Tanks of South Korea

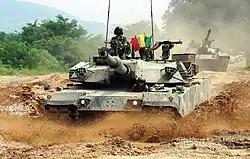
K1A1 tanks of the 20th Mechanized Infantry Division of ROK Army is maneuvering through rough terrain.

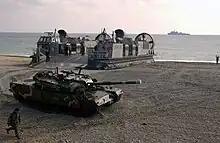
A South Korean K1 88 Main Battle Tank.

By the 1970s, the Republic of Korea was desperately in need of additional main battle tanks. M4A3E8 "Easy Eight" variant of Sherman tanks, dating back to World War II, had been retired from service by the Republic of Korea Army, and the backbone of the South Korean armor was formed up of M47 and M48 Patton tanks. Meanwhile, North Koreans had both numerical and technological advantages over the South Korean armor with their T-62 main battle tanks.